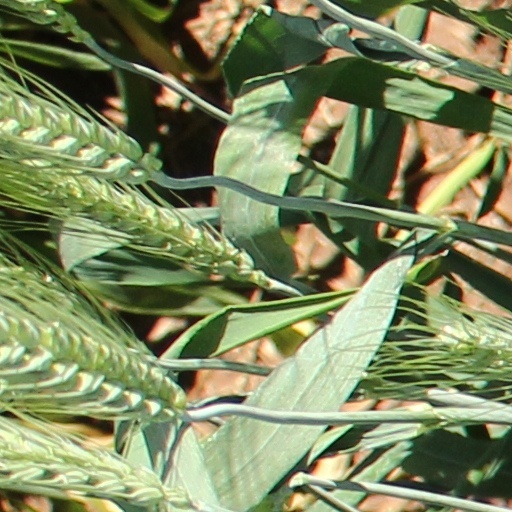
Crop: wheat